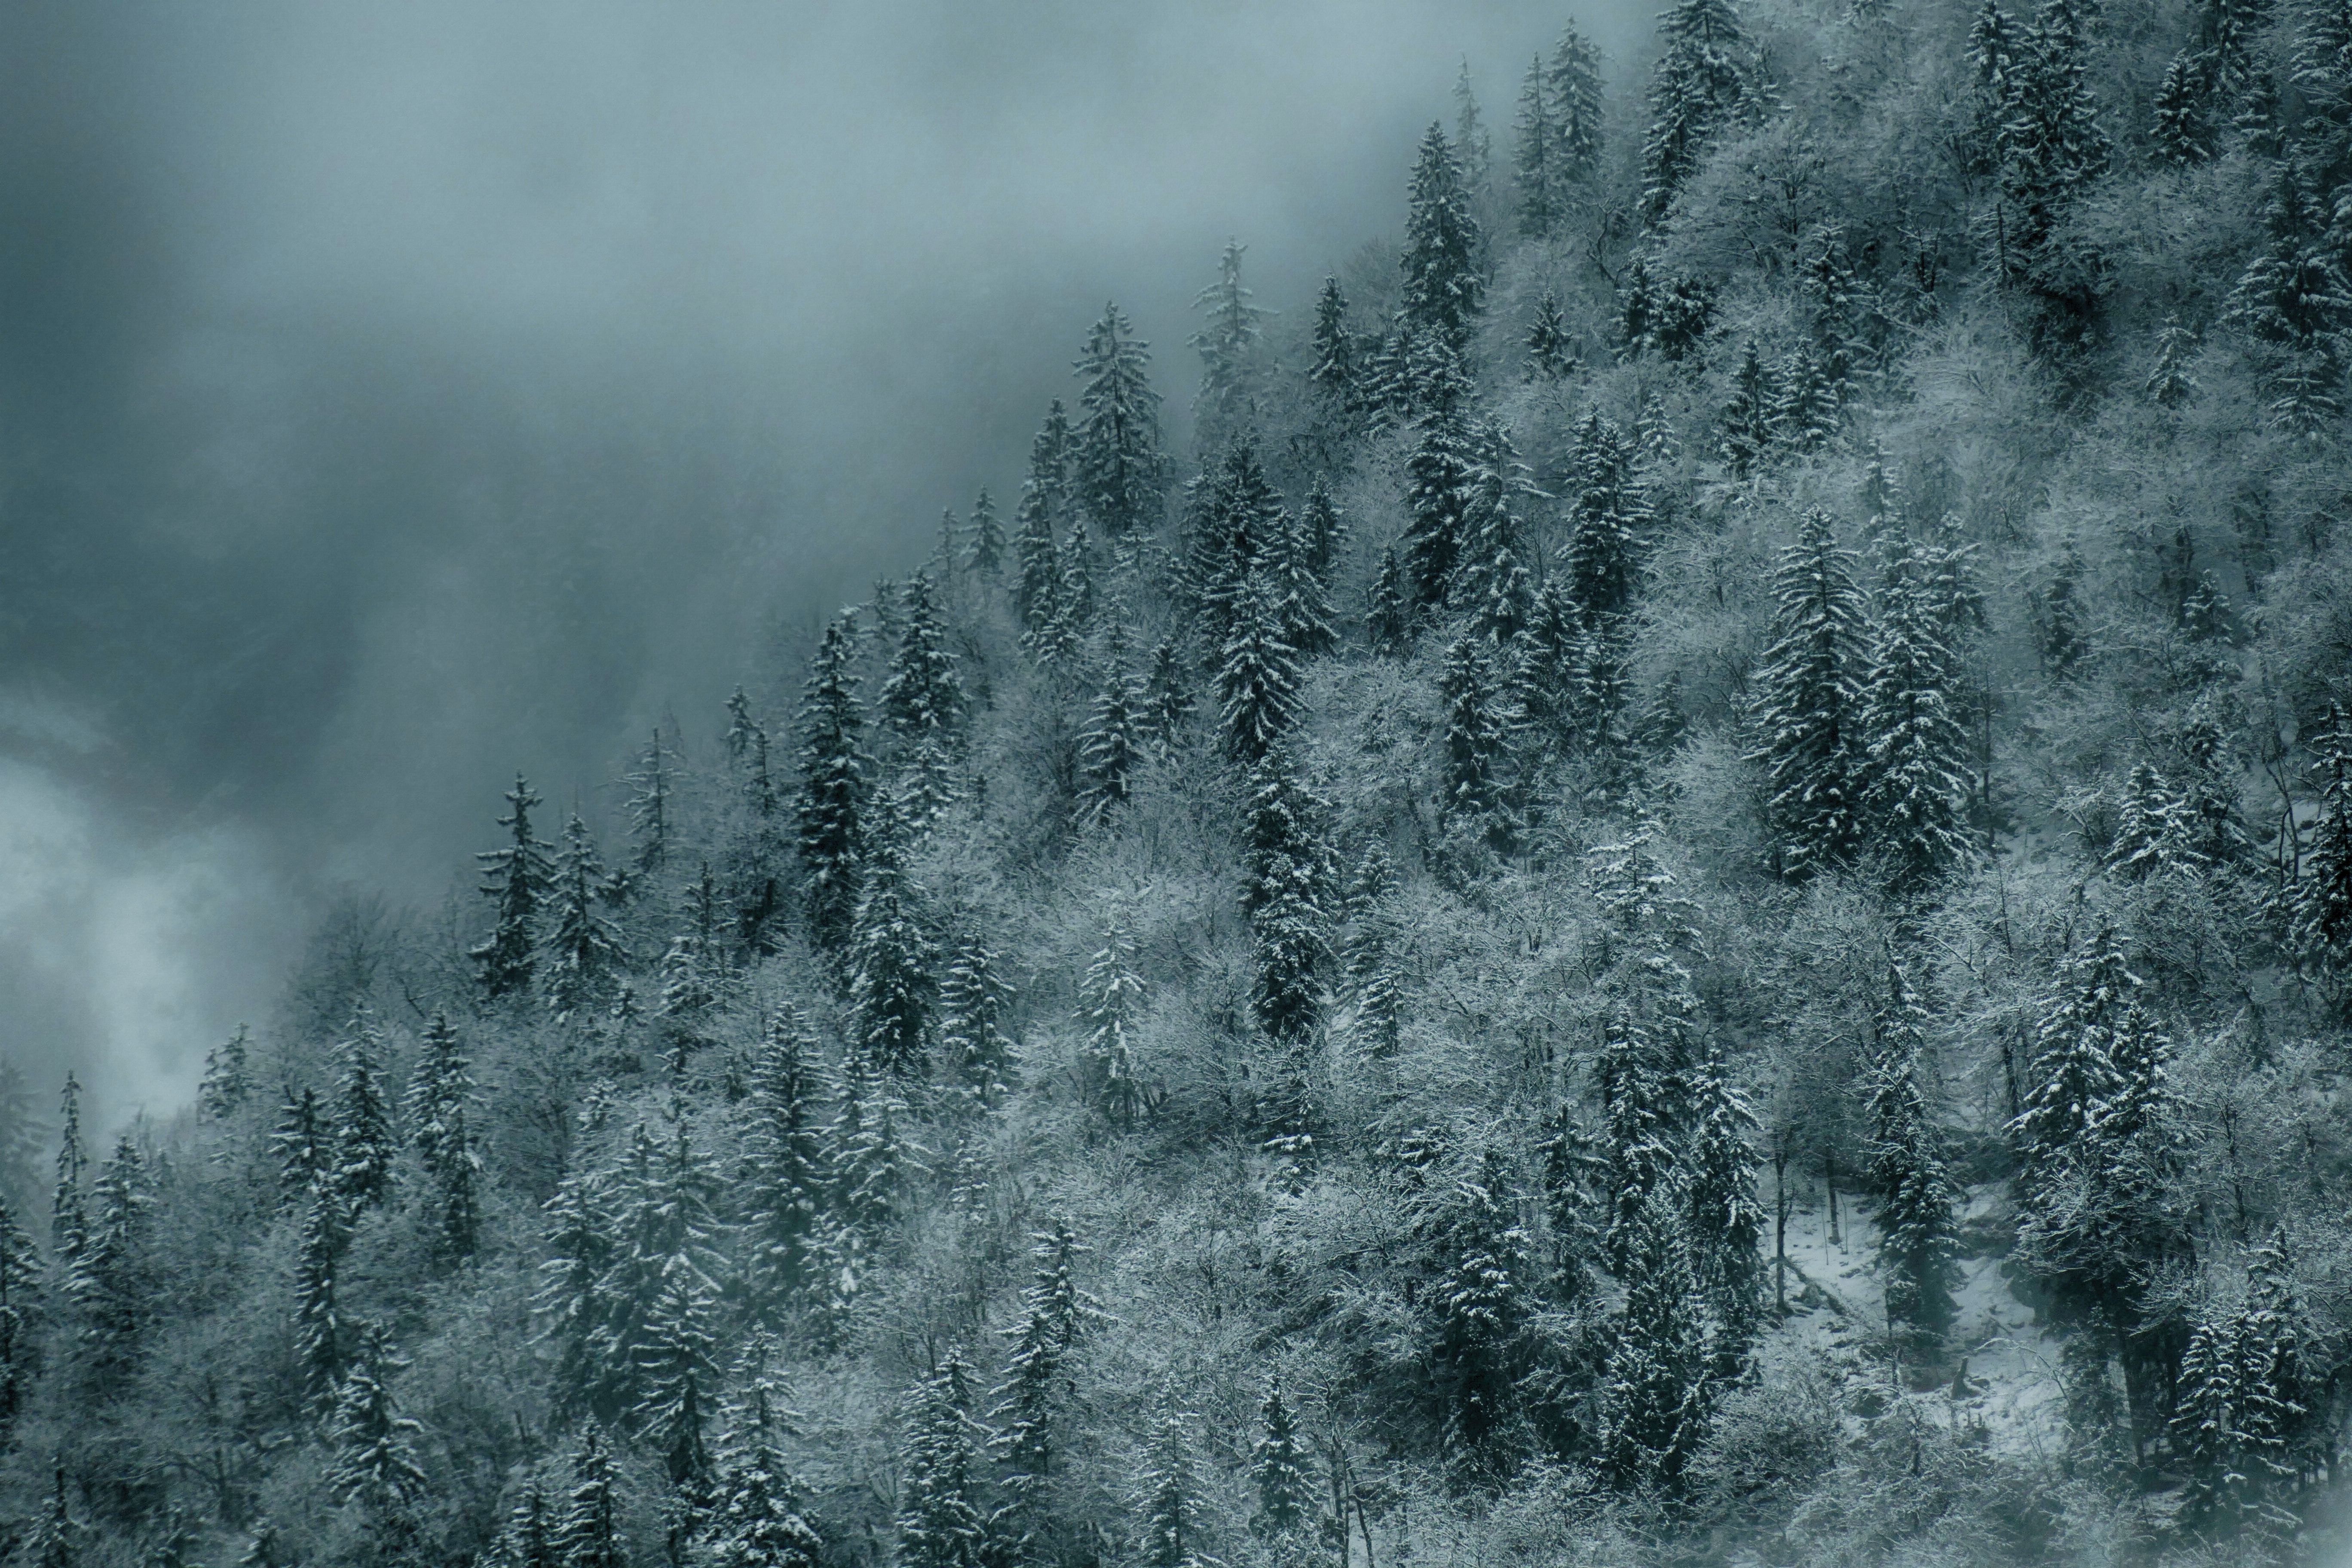
landscape, tree, nature, forest, branch, snow, cold, winter, cloud, black and white, plant, sky, fog, mist, sunlight, morning, hill, frost, atmosphere, weather, alpine, darkness, monochrome, christmas, season, austria, trees, mountains, wintry, firs, freezing, christmas images, atmospheric phenomenon, woody plant